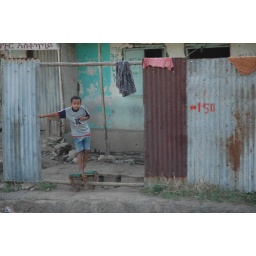
ethiopian boy in his house entrance